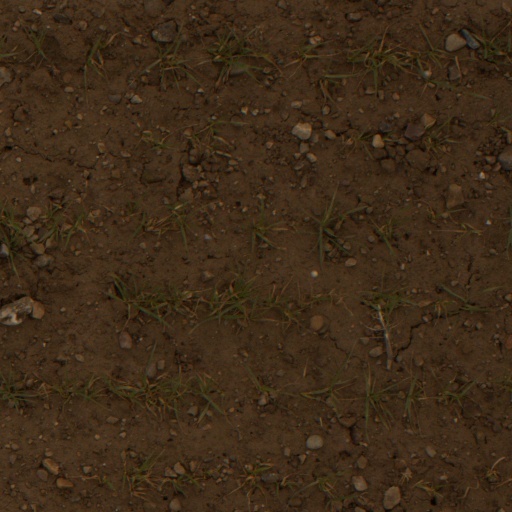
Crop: wheat